Rayshaun Hammonds

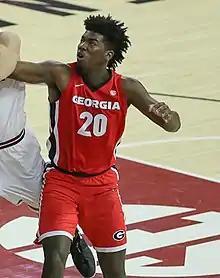

Rayshaun Hammonds (born November 10, 1998) is an American professional basketball player for the Suwon KT Sonicboom of the Korean Basketball League (KBL). He played college basketball for the Georgia Bulldogs.